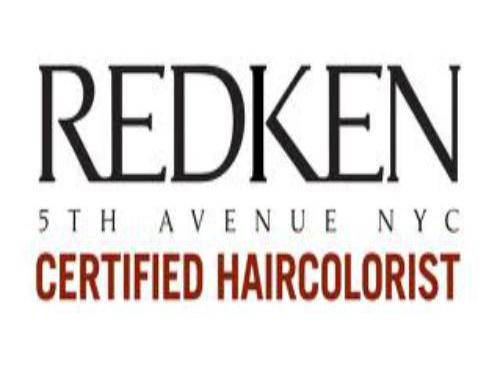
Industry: Necessities